Monster Rancher (TV series)

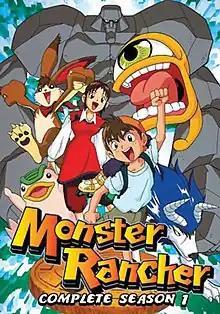
North American DVD cover of the first season

Monster Rancher, known in Japan as , is a Japanese anime television series based on Tecmo's "Monster Rancher" video game franchise. It originally aired on CBC in Japan for two seasons from April 1999 to September 2000. In North America, the series was first licensed by BKN, Inc. and broadcast with an English dub on the Bohbot Kids Network, the Sci-Fi Channel, the Fox Family Channel, and Fox Kids in the United States and YTV in Canada. It was later licensed by Discotek Media in 2013.